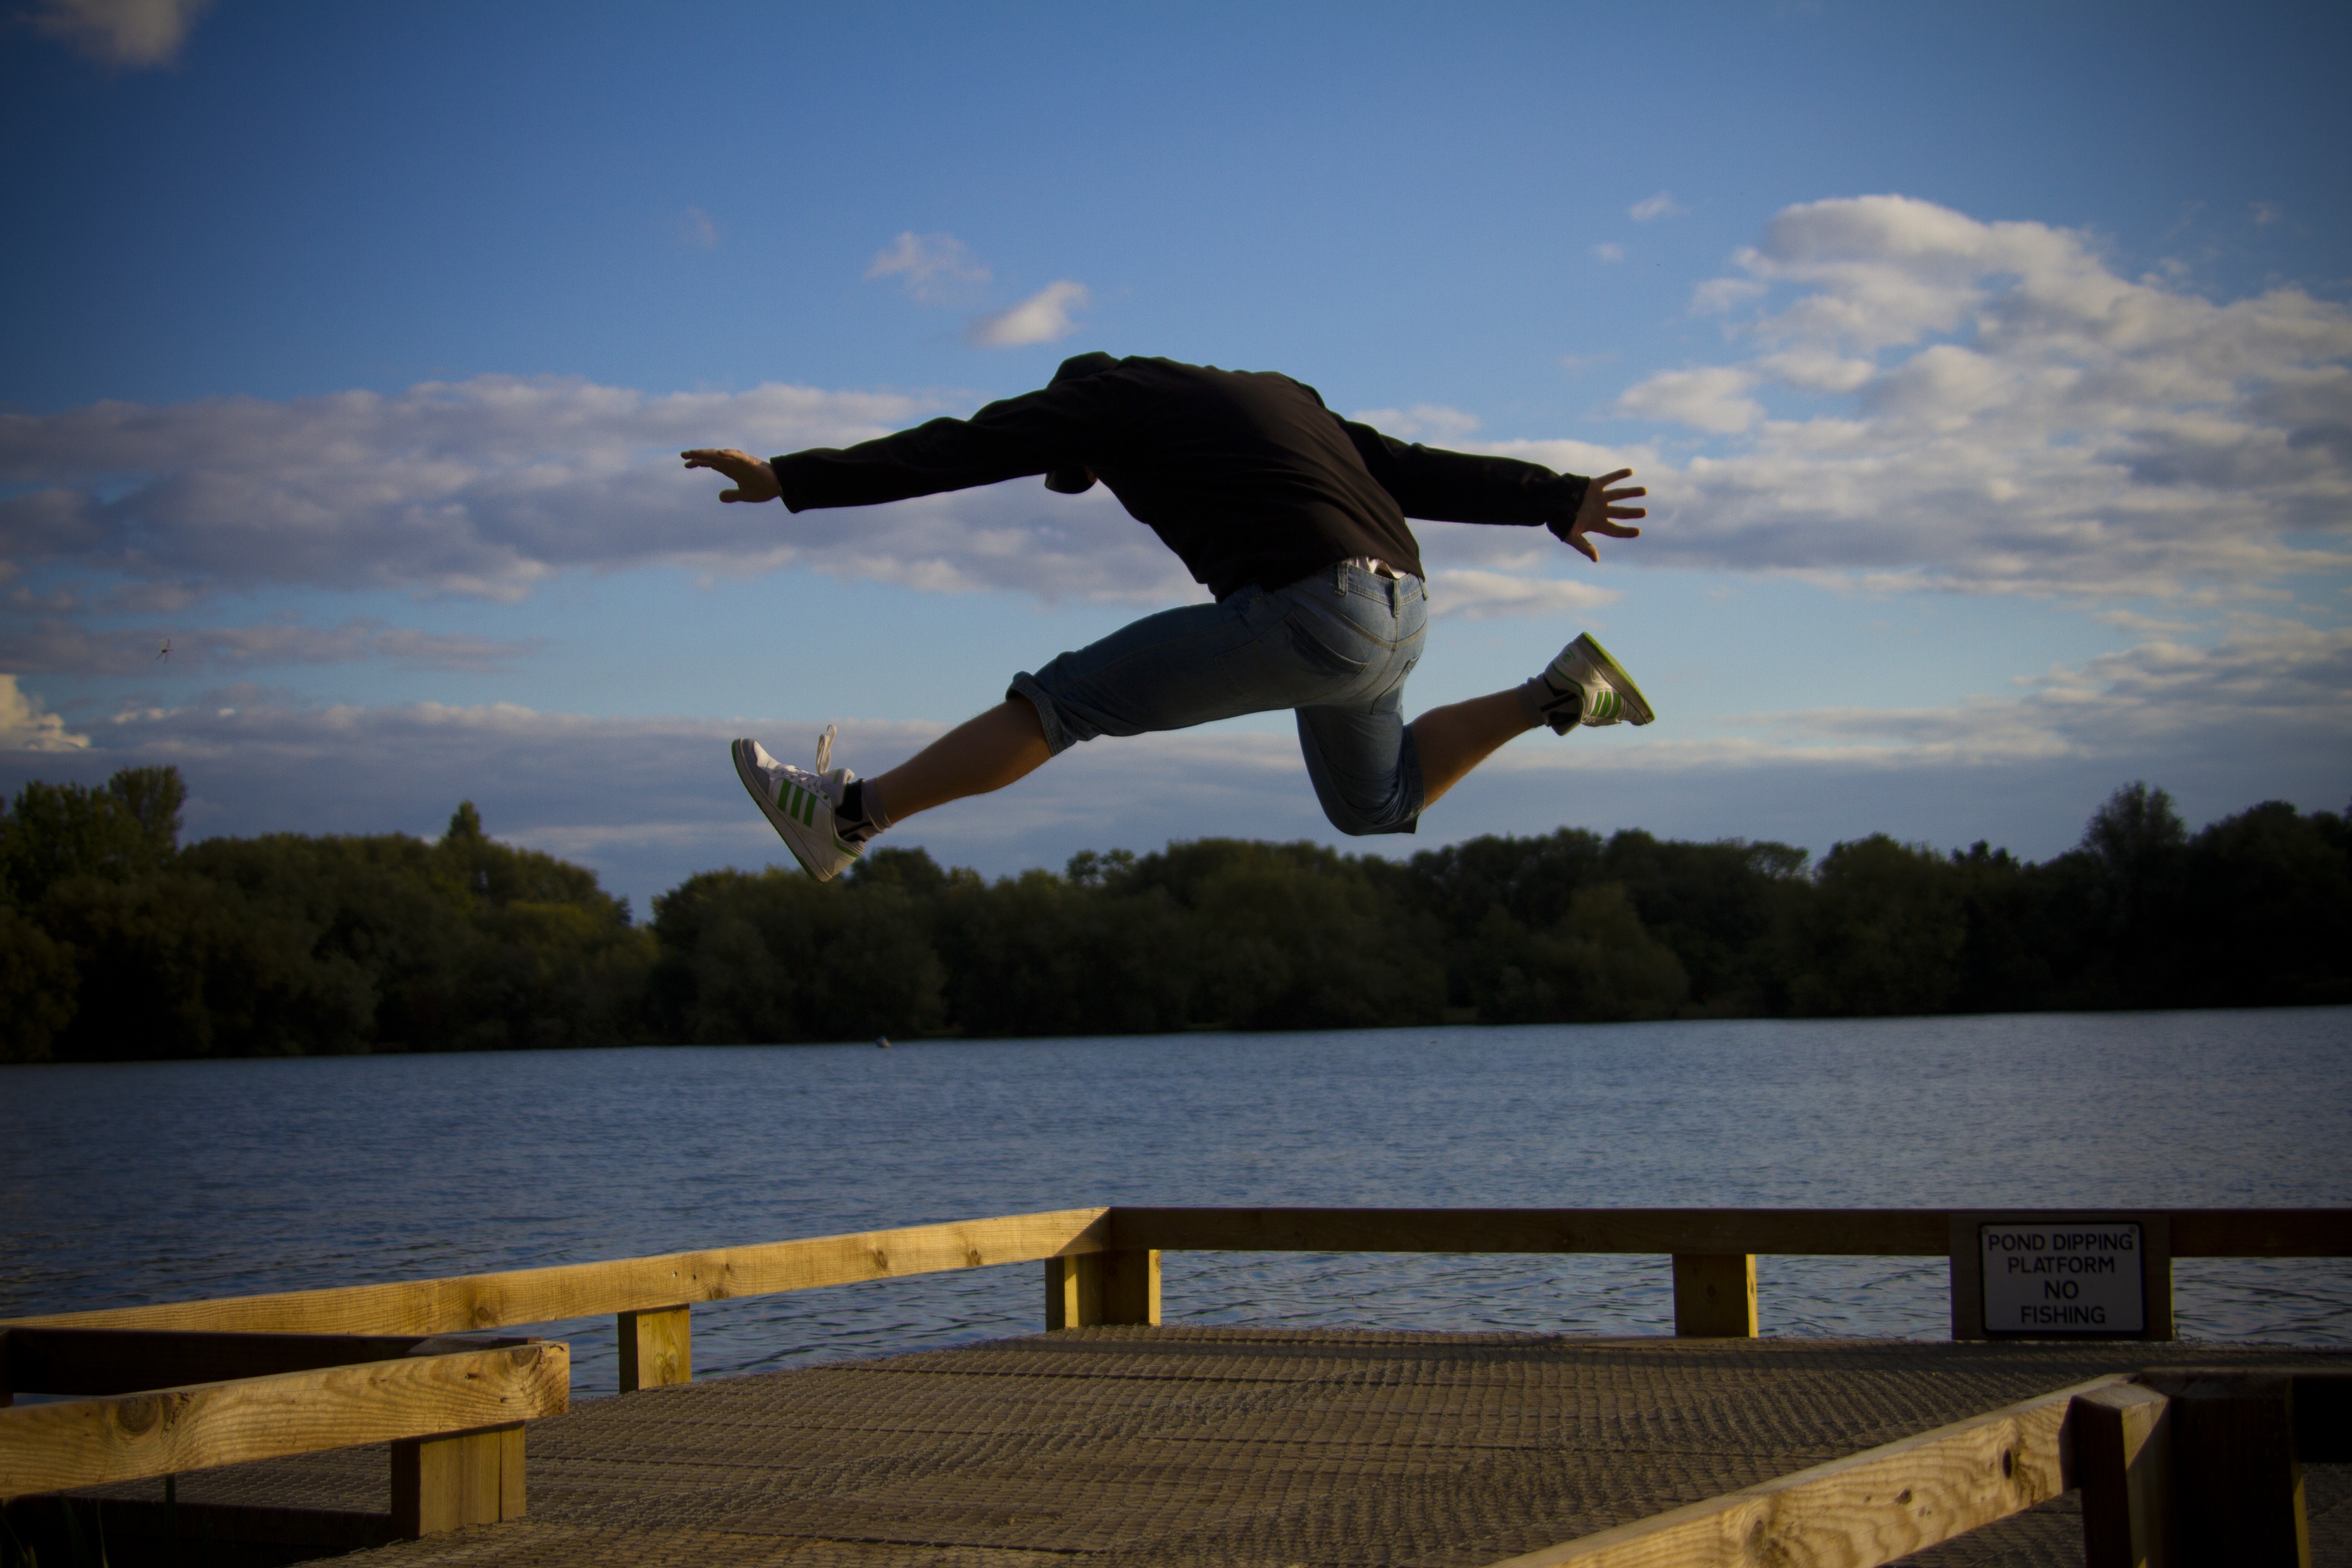
man, sea, sport, lake, running, run, jump, jumping, reflection, training, exercise, extreme sport, happy, sports, excited, atmosphere of earth